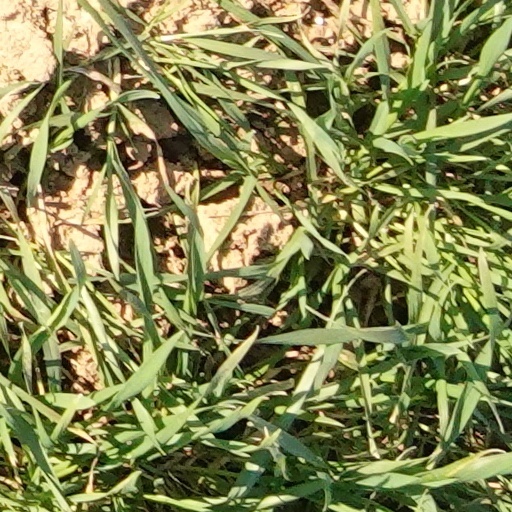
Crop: wheat